Economy of Albania

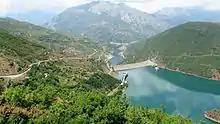
The Fierza Reservoir was formed as a result of the construction of the Fierza Hydroelectric Power Station in 1978.

Transport has undergone significant changes in the past two decades, vastly modernising the infrastructure. Improvements to the road infrastructure, rail, urban, and airport transport have all led to a vast improvement in transportation. These upgrades have played a key role in supporting Albania's economy, which in the past decade has come to rely heavily on the construction industry.